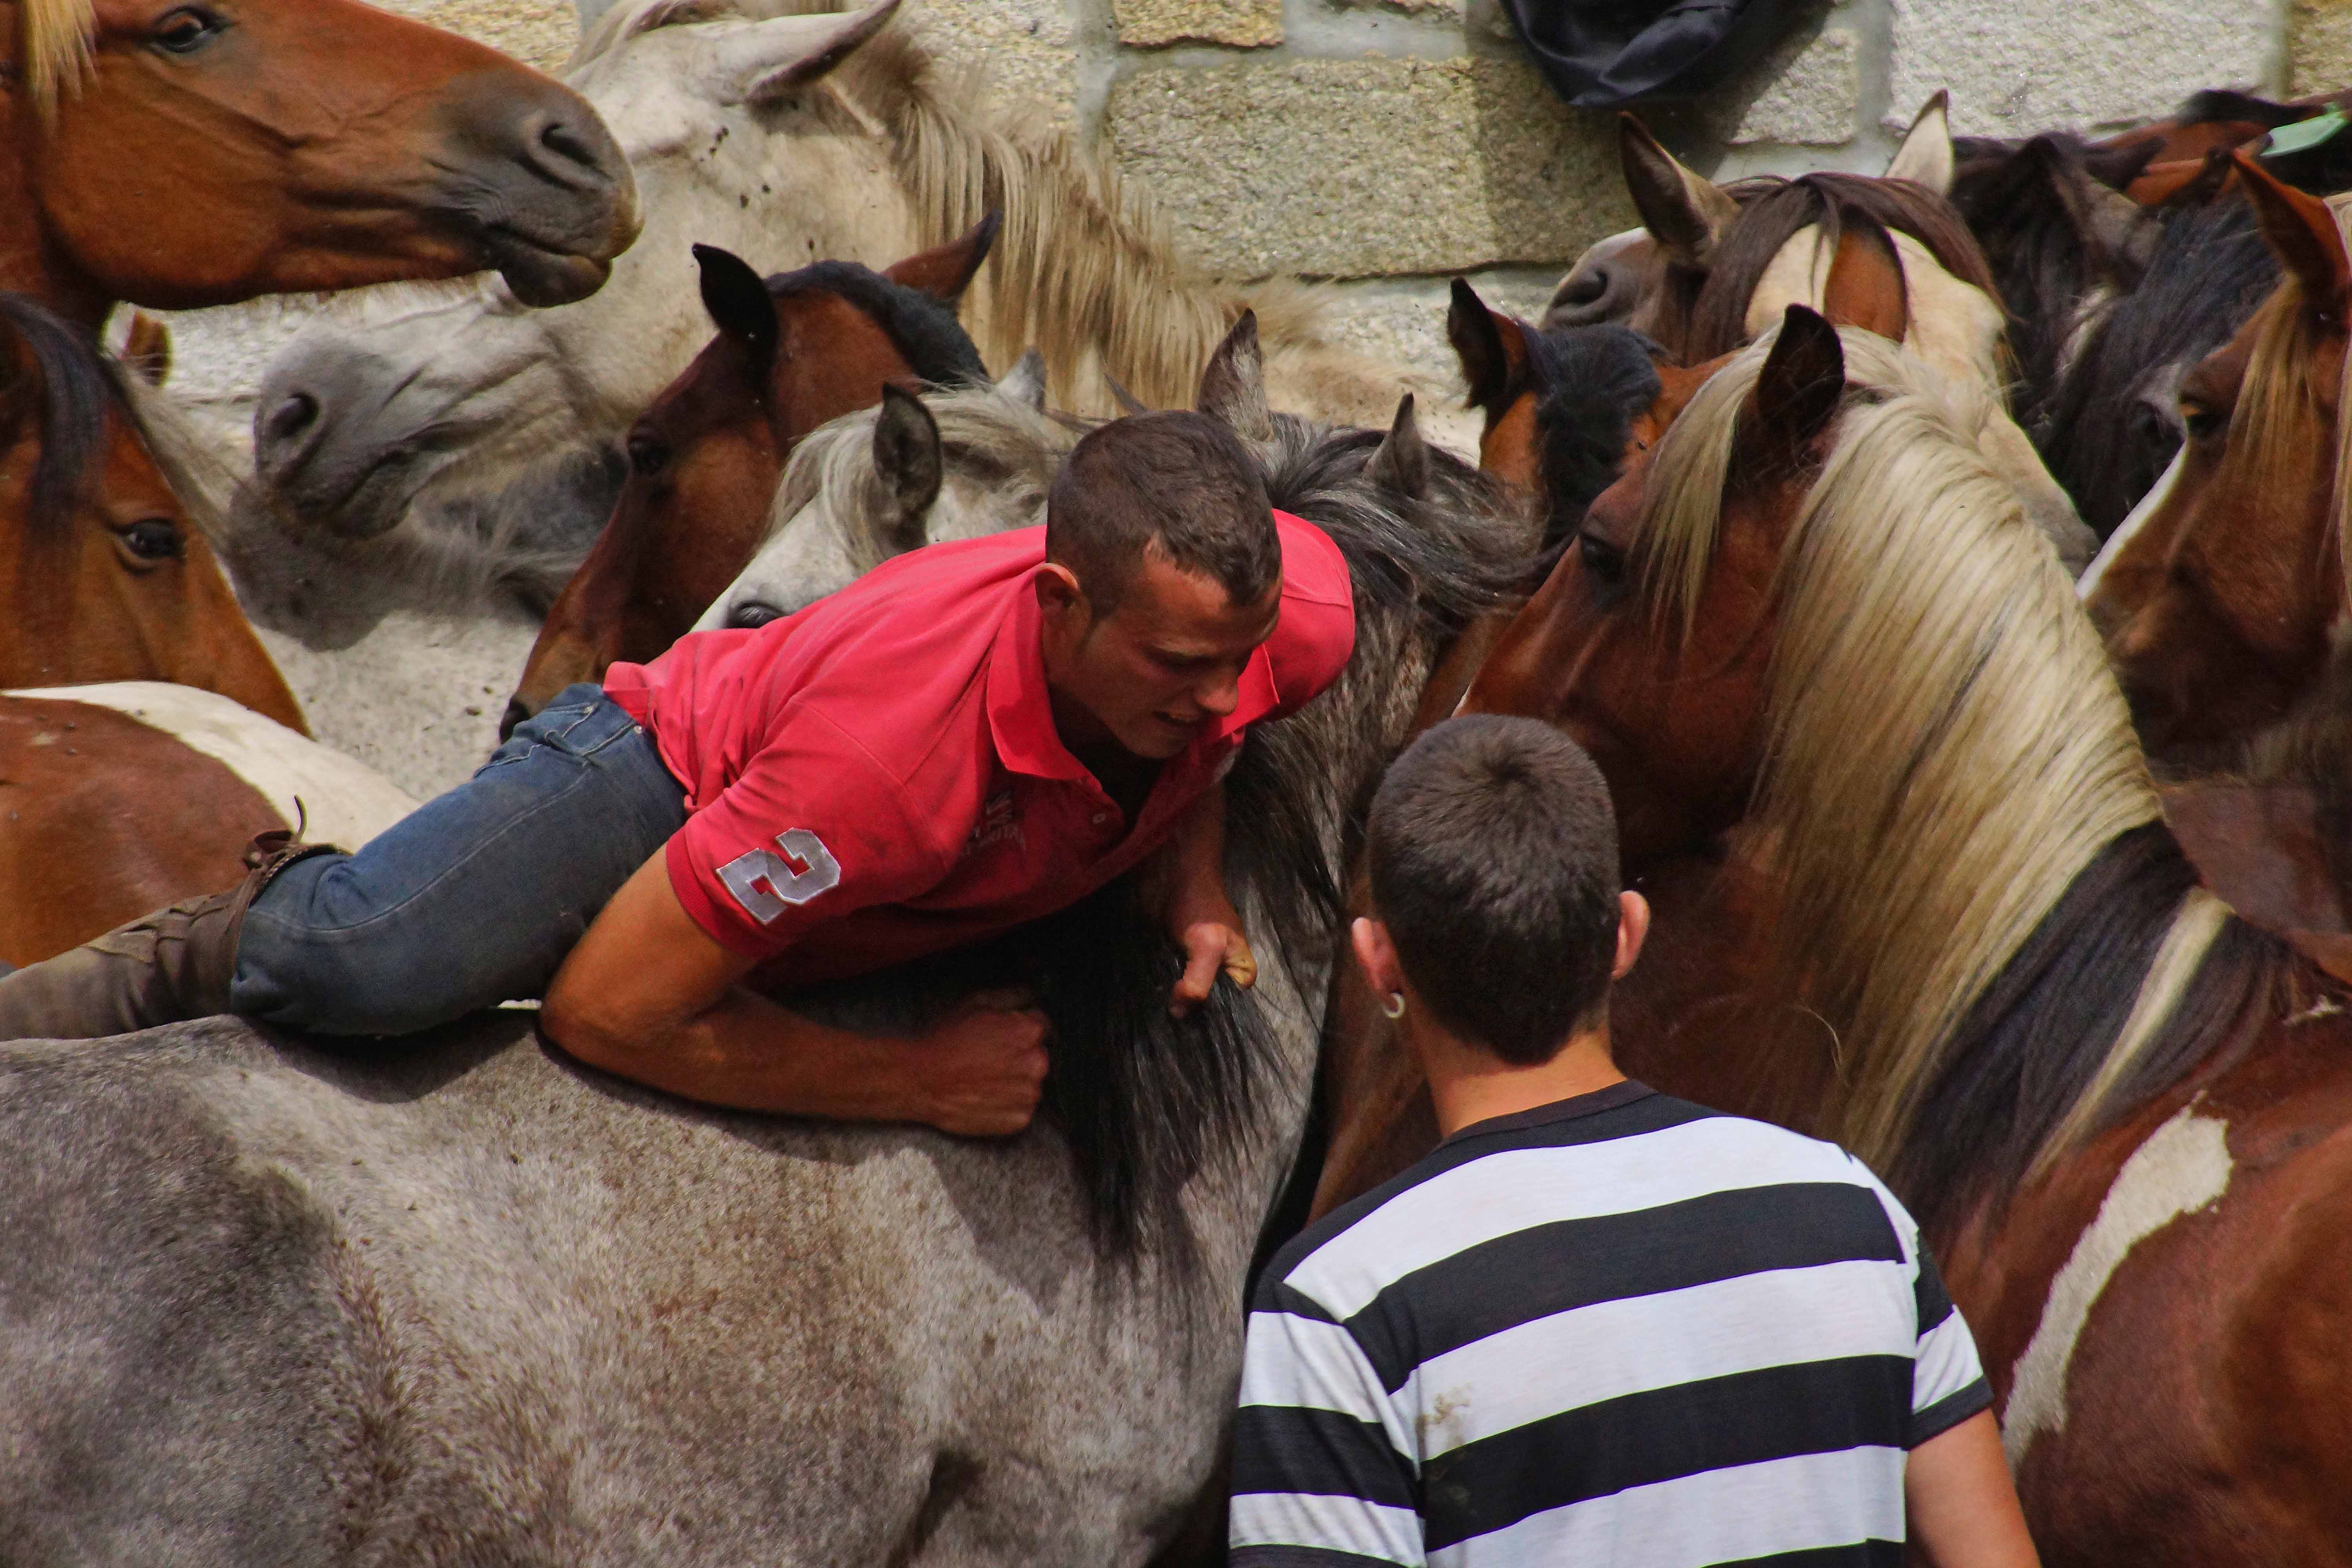
photo, horse, mammal, spain, animals, espaa, galicia, pontevedra, jockey, caballos, romera, a77, g, ggl1, gaby1, xovesphoto, animales, varios, some, gabrielcorua, xelodegalicia, sonya77v, cotobade, sonyslta77v, tamrom55200, rapadasbestas, cuspedrios, equestrianism, pack animal, cattle like mammal, horse like mammal, animal sports, equestrian sport